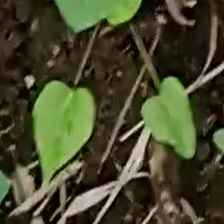
Weed species: Obscure_morning _glory(Ipomoea obscura)